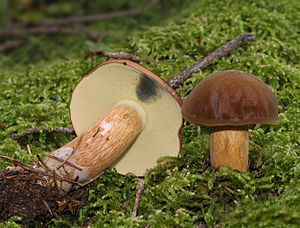
Brunstokket rørhat
Brunstokket rørhat er en rørhat, der ligesom slægtsfællen Karl Johan-svampen er en yndet spise. Svampen findes spredt i Europa og kan blive 14 cm høj.